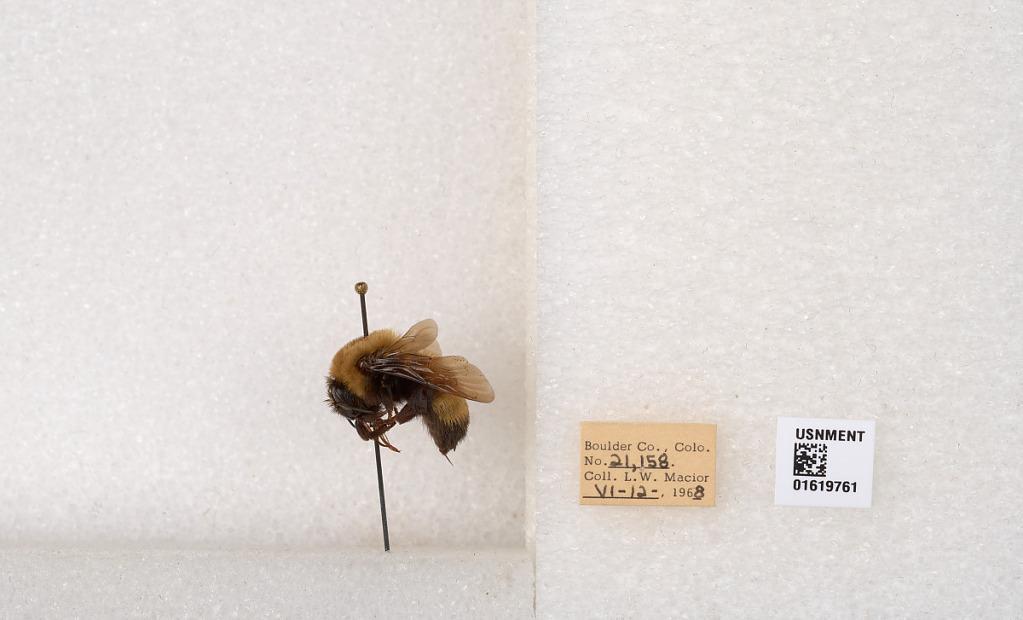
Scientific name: Bombus (Bombus) nevadensis Cresson